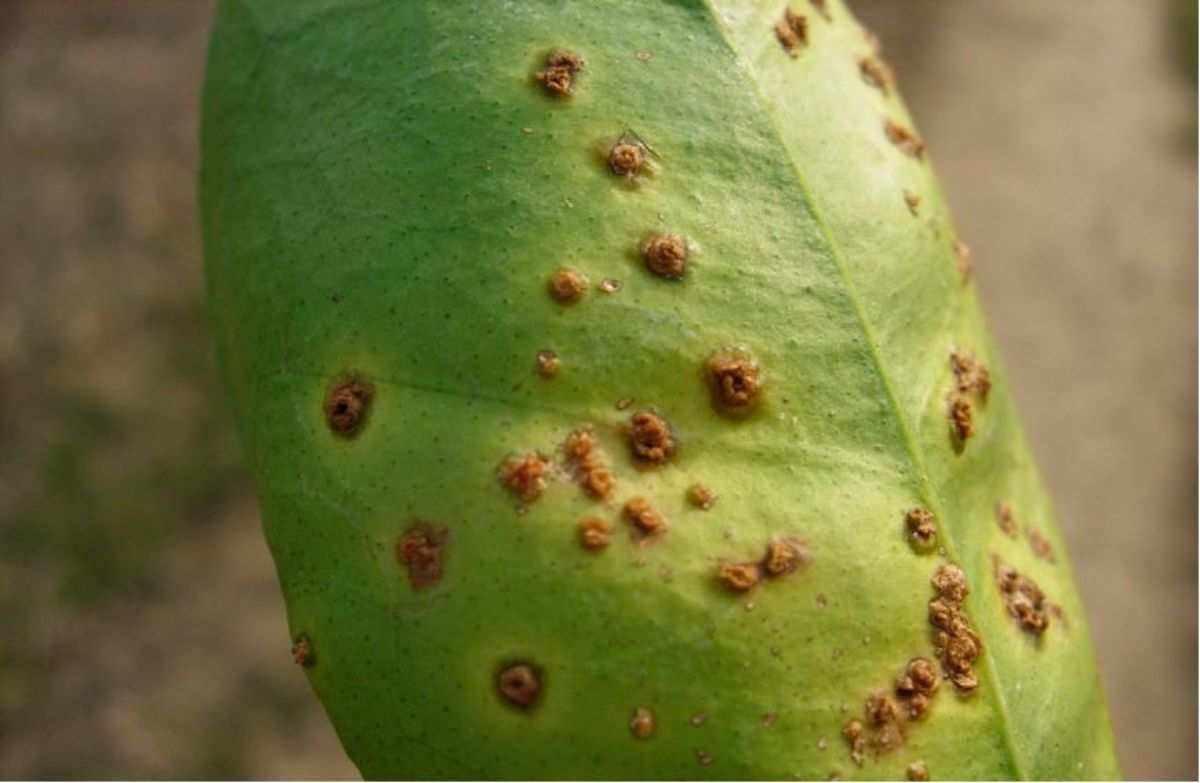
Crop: unknown
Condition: citrus_citrus_canker